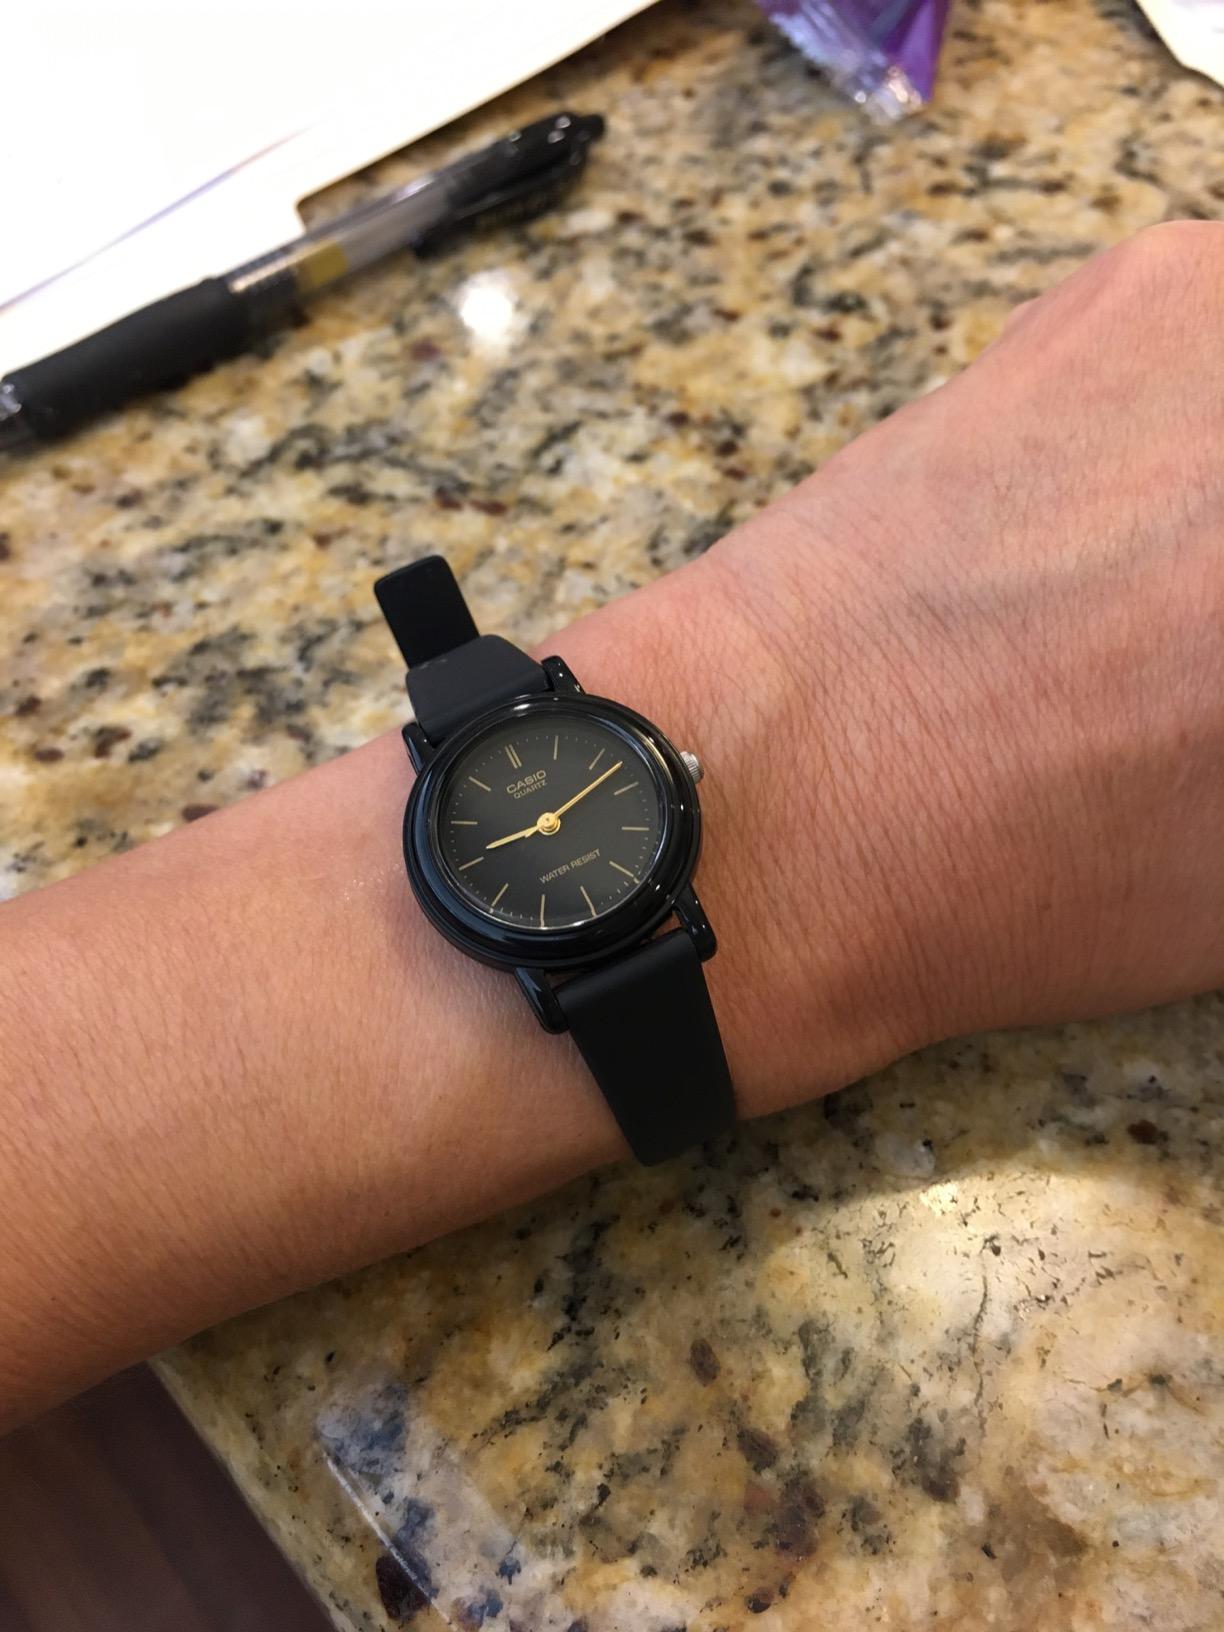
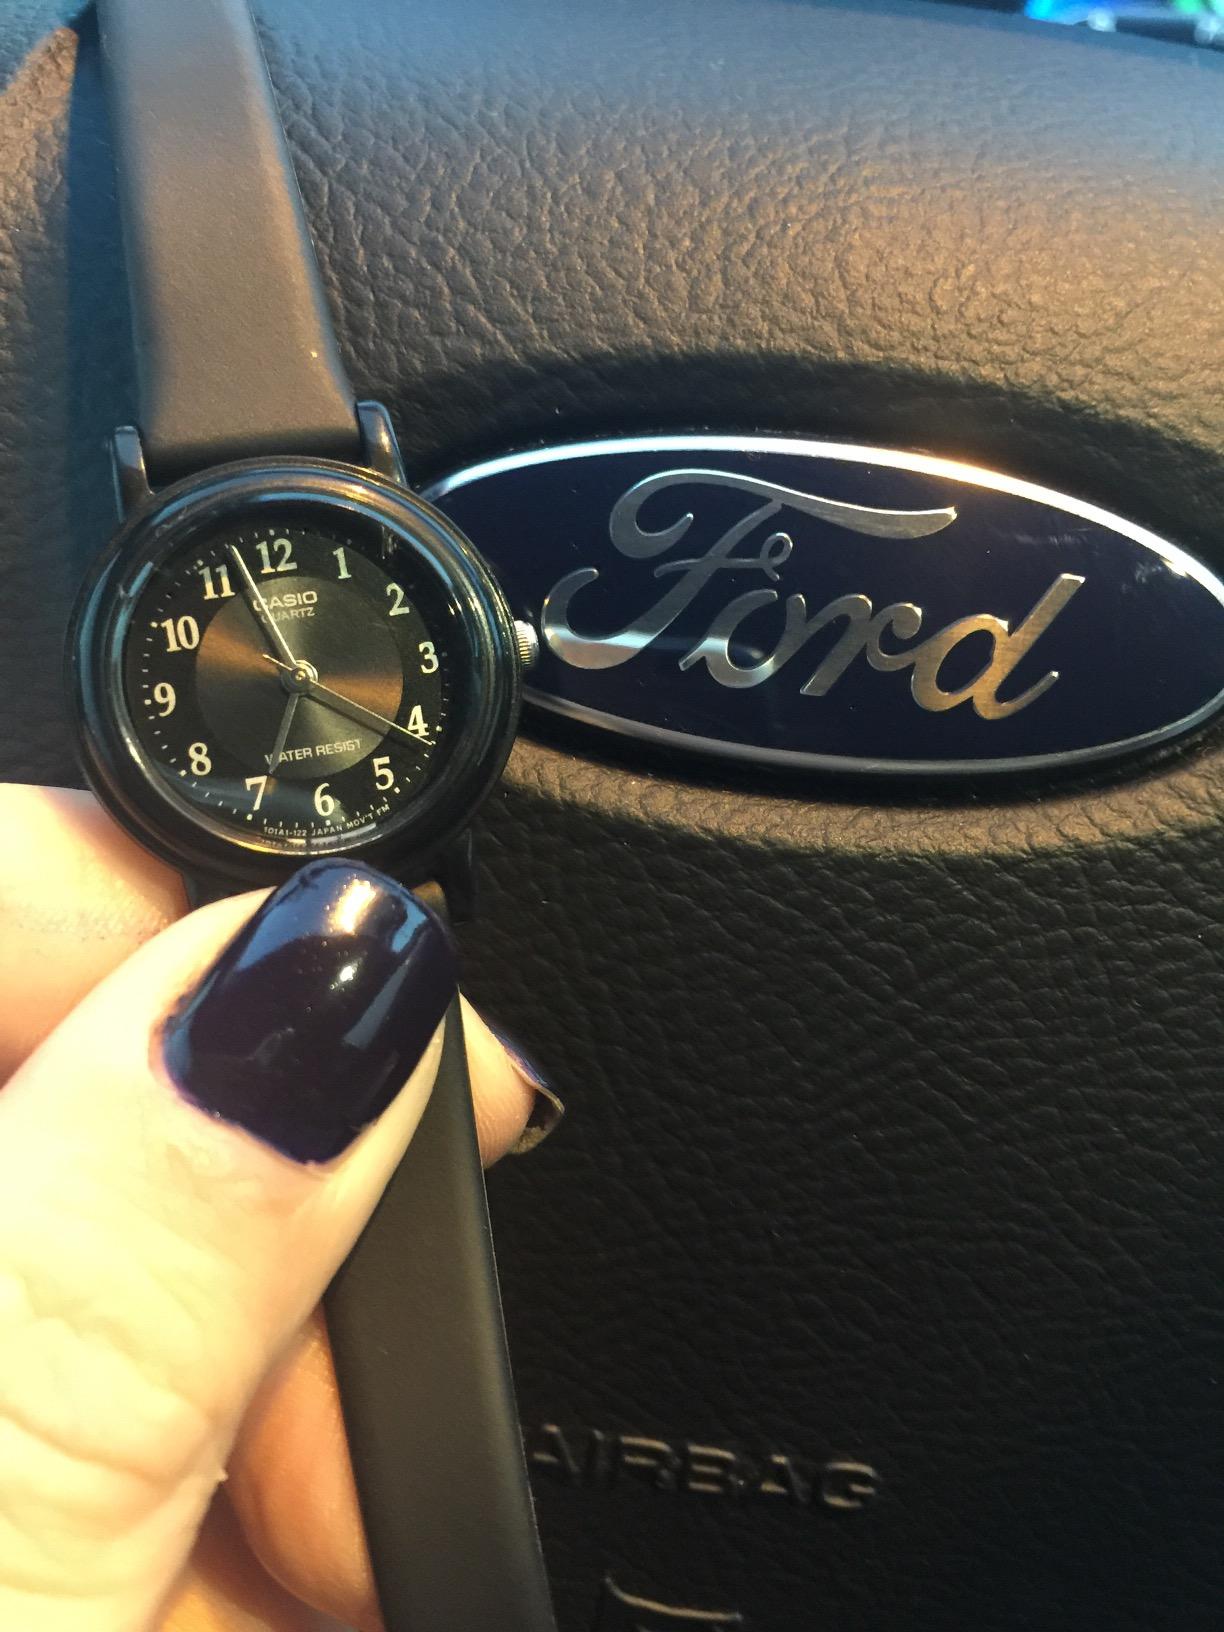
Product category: accessories_watch
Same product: no